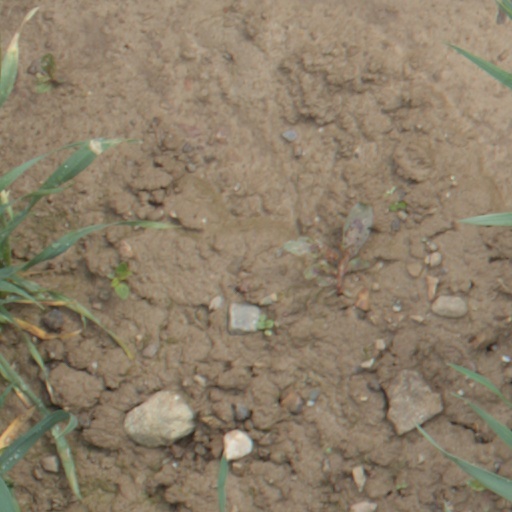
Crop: wheat